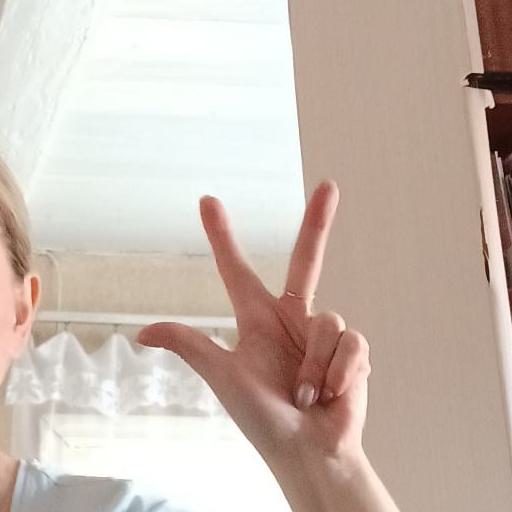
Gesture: three2